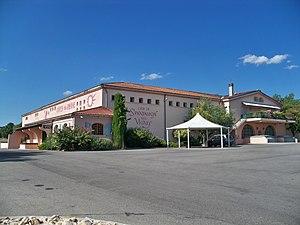
Cave de Saint Pantaléon les Vigne, Drôme, France
Saint-pantaléon-les-vignes, ou côtes-du-rhône villages Saint-Pantaléon-les-Vignes, est un vin produit sur la commune de Saint-Pantaléon-les-Vignes, dans le département de la Drôme.